Ahmad Shahi Pavilion

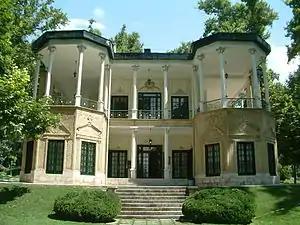
Ahmad Shahi pavilion

Ahmad Shahi Pavilion is located in Niavaran Palace Complex in northern Tehran, Iran. The Ahmad Shahi Pavilion is beside Mohammad Reza Pahlavi's dwelling, Niavaran Palace and the oldest building there, the Sahebgharaniyeh Palace. The Pavilion was built at the end of the Qajar era as Ahmad Shah's dwelling in Niavaran garden. The Ahmad Shahi Pavilion was constructed in the 1910s as a two-story building in the surrounds of 800 m2 of land.